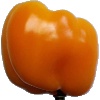
Label: yellow_pepper